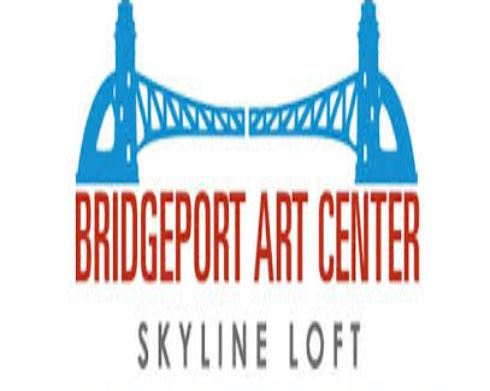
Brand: BridgePort
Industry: Electronic